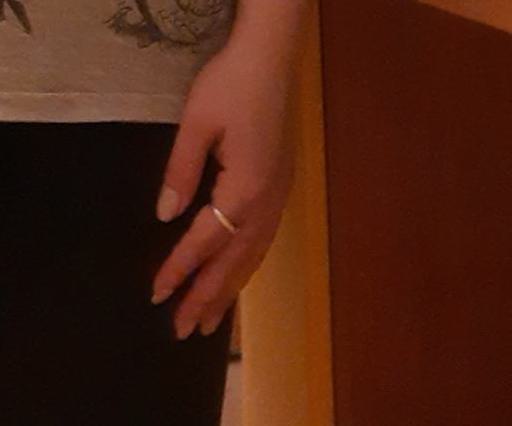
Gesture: no_gesture